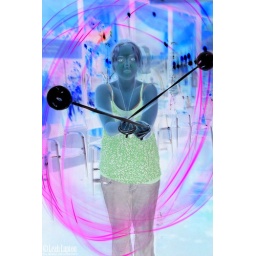
green LEDs in little plastic balls~~NEGATIVE~~